Leova District

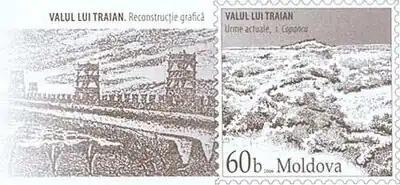
Trajan's Wall (graphic reconstruction)

The council of the Romanian Vaslui County, the county councils of the Moldovan Leova and Hînceşti districts, and the European Union (through the Phare program), have set up a program which seeks to promote tourism in these regions. The main tourist attractions of the Vaslui-Hînceşti-Leova touristic program are, among others, the medieval and early modern churches and monasteries, the Manuc Bei Hunting Palace and the Manuc - Mirzaian Manor Palace (similar to Manuc's Inn in Bucharest) in Hînceşti, as well as the region's natural riches.